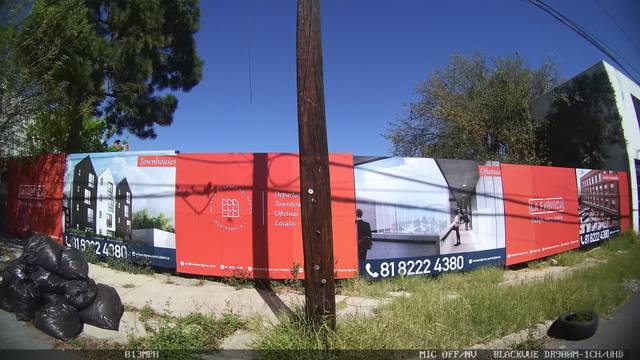
Region: Mexico
Coordinates: 25.644, -100.297